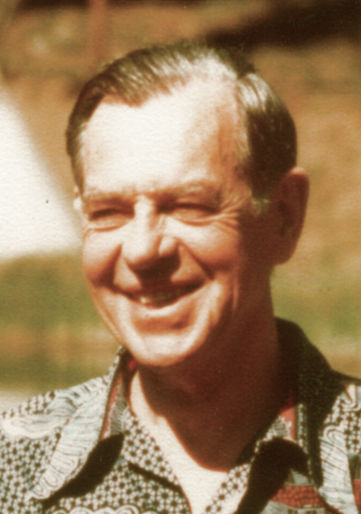
โจเซฟ แคมป์เบลล์

| name = โจเซฟ แคมป์เบลล์
| image = Joseph Campbell (cropped).png
| caption = แคมป์เบลล์ช่วงปลายคริสต์ทศวรรษ 1970
| birth_name = โจเซฟ จอห์น แคมป์เบลล์
| birth_place = ไวต์เพลนส์ (รัฐนิวยอร์ก)|ไวต์เพลนส์ รัฐนิวยอร์ก สหรัฐ
| death_place = โฮโนลูลู รัฐฮาวาย สหรัฐ
| alma_mater = มหาวิทยาลัยโคลัมเบีย
| academic_advisors = รอเจอร์ เชอร์แมน ลูมิส
| influences = hlist | อดอล์ฟ บัสเตียน | ฟรีดริช นีทเชอ | กฤษณมูรติ|จิฑฑุ กฤษณมูรติ | อ็อสวัลท์ ชเปงเลอร์ | เจมส์ จอร์จ เฟรเซอร์ | ซีคมุนท์ ฟร็อยท์ | คาร์ล ยุง | ไฮน์ริช ซิมเมอร์ | เจมส์ จอยซ์ | โทมัส มันน์ | อาร์ทัวร์ โชเพินเฮาเออร์ | เลโอ โฟรเบเนียส | รูดอล์ฟ อ็อทโท
| field = วรรณคดี
| workplaces = วิทยาลัยซาราห์ ลอว์เรนซ์
| known_for = การเดินทางของวีรบุรุษ
| influenced = hlist | จอร์จ ลูคัส | แอลัน วัตส์ | จิม มอร์ริสัน | คริสโตเฟอร์ วอกเลอร์ | แดน ฮาร์มอน | คีธ บัคลีย์ | บัดดี นีลเซน | ชัก พอลานิก | เดฟ คาร์เตอร์
โจเซฟ จอห์น แคมป์เบลล์ (, 26 มีนาคม ค.ศ. 1904 – 30 ตุลาคม ค.ศ. 1987) เป็นนักเขียนชาวอเมริกัน เขาเป็นศาสตราจารย์ด้านวรรณคดีที่วิทยาลัยซาราห์ ลอว์เรนซ์ ผู้ศึกษาปรัมปราวิทยาเปรียบเทียบและศาสนาเปรียบเทียบ มีชื่อเสียงจากหนังสือ "วีรบุรุษพันหน้า" ("The Hero with a Thousand Faces") ในค.ศ. 1949 ซึ่งอภิปรายทฤษฎีการเดินทางของวีรบุรุษที่พบร่วมกันในเรื่องปรัมปราต่าง ๆ นับตั้งแต่ตีพิมพ์ "วีรบุรุษพันหน้า" ทฤษฎีของแคมป์เบลล์ถูกนำไปประยุกต์โดยศิลปินและนักเขียนจำนวนมาก แคมป์เบลล์เป็นที่รู้จักในฮอลลีวูดหลังจอร์จ ลูคัสกล่าวว่าตนได้รับแรงบันดาลใจในการสร้าง "สตาร์ วอร์ส" จากงานของเขาStephen Larsen|Stephen and Robin Larsen, "Joseph Campbell: A Fire in the Mind". 2002, p. 541.
== ประวัติ ==
โจเซฟ แคมป์เบลล์เกิดในครอบครัวชนชั้นกลางระดับสูงชาวไอริชที่เป็นคาทอลิกที่เมืองไวต์เพลนส์ (รัฐนิวยอร์ก)|ไวต์เพลนส์ รัฐนิวยอร์กในค.ศ. 1904 เป็นบุตรคนโตของชาลส์ วิลเลียม แคมป์เบลล์กับโจเซฟีน แคมป์เบลล์ (นามสกุลเดิม ลินช์) เขาย้ายตามครอบครัวไปอยู่ที่เมืองนิวโรเชลล์ (รัฐนิวยอร์ก)|นิวโรเชลล์ในค.ศ. 1919 ก่อนจะเรียนจบจากโรงเรียนแคนเทอร์เบอรีในรัฐคอนเนตทิคัตในค.ศ. 1921 ต่อมาแคมป์เบลล์เรียนชีววิทยาและคณิตศาสตร์ที่วิทยาลัยดาร์ตมัธ แต่ภายหลังย้ายไปเรียนมหาวิทยาลัยโคลัมเบียจนได้รับปริญญาตรีด้านวรรณคดีอังกฤษ (ค.ศ. 1925) และปริญญาโทด้านวรรณคดีสมัยกลาง (ค.ศ. 1927)
ค.ศ. 1924 แคมป์เบลล์มีโอกาสแลกเปลี่ยนความรู้กับกฤษณมูรติ|จิฑฑุ กฤษณมูรติ ปราชญ์แห่งสมาคมเทวญาณขณะเดินทางกลับจากยุโรป ซึ่งการพบปะนี้กระตุ้นความสนใจในด้านปรัชญาอินเดียของแคมป์เบลล์ Joseph Campbell (1904–1987). Joseph Campbell Bio. ในค.ศ. 1927 เขาได้รับทุนจากมหาวิทยาลัยโคลัมเบียในการเรียนต่อที่ยุโรปซึ่งแคมป์เบลล์เรียนภาษาฝรั่งเศสเก่า ภาษาถิ่นพรอว็องส์และภาษาสันสกฤตที่มหาวิทยาลัยปารีสและมหาวิทยาลัยลูทวิช-มัคซีมีลีอานแห่งมิวนิก เขาสนใจเรียนต่อระดับปริญญาเอกด้านภาษาสันสกฤตและศิลปะสมัยใหม่ที่มหาวิทยาลัยโคลัมเบียหลังกลับจากยุโรป แต่ภายหลังถอนตัวหลังคณะไม่อนุมัติ
ช่วงภาวะเศรษฐกิจตกต่ำครั้งใหญ่ แคมป์เบลล์ศึกษาค้นคว้าอิสระที่เมืองวูดสต็อก (รัฐนิวยอร์ก)|วูดสต็อก Citing a conversation between Campbell and Bill Moyers. "There was a wonderful old man up in Woodstock, New York, who had a piece of property he would rent out for twenty dollars a year or so to any young person he thought might have a future in the arts. There was no running water, only here and there a well and a pump. ... That is where I did most of my basic reading and work." และต่อมาเป็นเพื่อนสนิทของจอห์น สไตน์เบ็ก นักเขียนผู้ต่อมาได้รับรางวัลโนเบลสาขาวรรณกรรมเมื่อเดินทางไปที่รัฐแคลิฟอร์เนีย ค.ศ. 1934 แคมป์เบลล์ตอบรับตำแหน่งศาสตราจารย์ด้านวรรณคดีที่วิทยาลัยซาราห์ ลอว์เรนซ์ในเมืองยองเกอส์ (รัฐนิวยอร์ก)|ยองเกอส์ รัฐนิวยอร์ก ค.ศ. 1949 แคมป์เบลล์ซึ่งได้รับอิทธิพลในการศึกษาแก่นเรื่องปรัมปราจากการสอนวิชาปรัมปราวิทยาเบื้องต้นได้ตีพิมพ์ "วีรบุรุษพันหน้า" ที่บรรยายถึงความคล้ายคลึงของเรื่องราววีรบุรุษต่าง ๆ เช่น พระกฤษณะ พระโคตมพุทธเจ้า อะพอลโลเนียสแห่งทีอานาและพระเยซู รวมถึงแนะนำแนวคิดการเดินทางของวีรบุรุษและทำให้ปรัมปราวิทยาเปรียบเทียบแพร่หลาย เขาดำรงตำแหน่งศาสตราจารย์จนกระทั่งเกษียณในค.ศ. 1972
ด้านชีวิตส่วนตัว แคมป์เบลล์แต่งงานกับจีน เอิร์ดแมน นักเต้นรำชาวอเมริกันในค.ศ. 1938 เขาเสียชีวิตด้วยภาวะแทรกซ้อนจากมะเร็งหลอดอาหารที่บ้านในเมืองโฮโนลูลูในค.ศ. 1987 "Joseph Campbell, Writer Known For His Scholarship on Mythology ", "The New York Times" Joseph Campbell grave marker
== อ้างอิง ==
== แหล่งข้อมูลอื่น ==
*
*
หมวดหมู่:นักเขียนชาวอเมริกัน
หมวดหมู่:นักการศึกษาชาวอเมริกัน
หมวดหมู่:นักปรัมปราวิทยาเปรียบเทียบ
หมวดหมู่:บุคคลจากรัฐนิวยอร์ก
หมวดหมู่:บุคคลจากมหาวิทยาลัยลูทวิช-มัคซีมีลีอานแห่งมิวนิก
หมวดหมู่:บุคคลจากมหาวิทยาลัยปารีส
หมวดหมู่:ศิษย์เก่าจากวิทยาลัยดาร์ตมัธ
หมวดหมู่:ศิษย์เก่าจากมหาวิทยาลัยโคลัมเบีย
หมวดหมู่:เสียชีวิตจากมะเร็งหลอดอาหาร